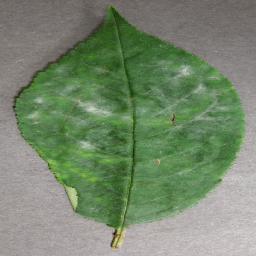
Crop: cherry
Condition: (including_sour)_powdery_mildew